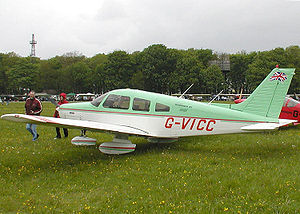
Piper Aircraft / Historie
Piper PA-28-161 Warrior II
"Piper Aircraft, Inc. er en amerikansk producent af flyvemaskiner. Virksomheden er beliggende ved Vero Beach Municipal Airport i Vero Beach i Florida. Virksomheden har siden 2011 været ejet af Bruneis regering. Sammen med Beechcraft og Cessna, var virksomheden i perioder blandt ""de tre store"" indenfor fremstilling af privat- og sportsfly. I tiden fra grundlæggelsen i 1927 og frem til 2009 fremstillede virksomheden mere end 144.000 fly i 160 forskellige modeller, hvoraf mere end 90.000 fortsat fløj i 2009.